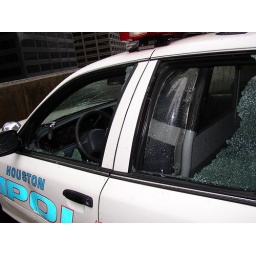
Police vehicle parked on the roof of the HPD admin building garage. Hit by heavy debris.